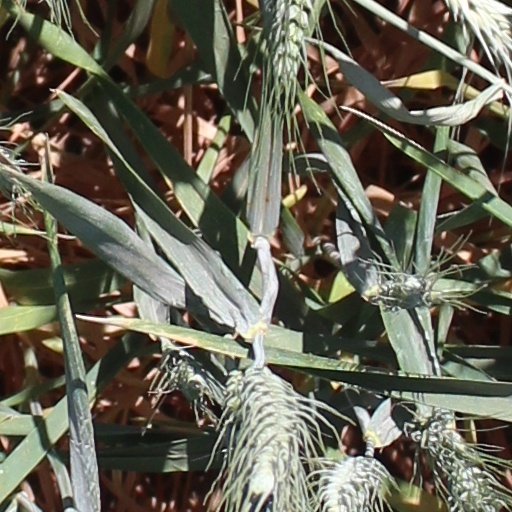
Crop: wheat